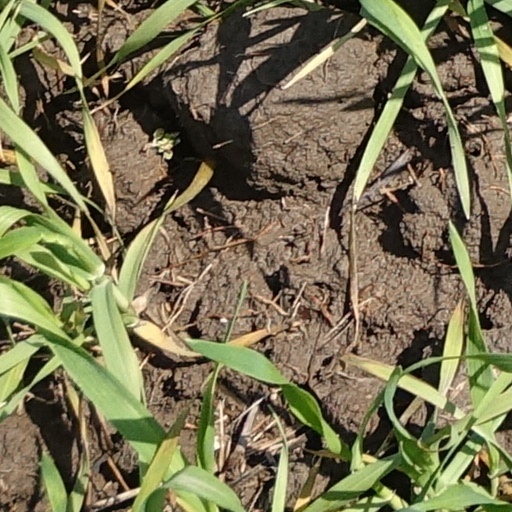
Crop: wheat